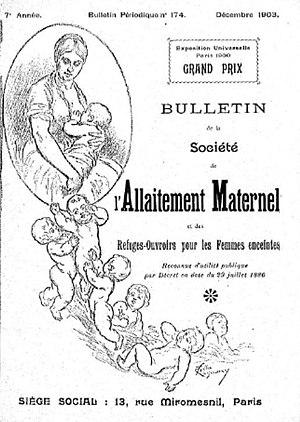
couverture du bulletin de la Société pour la propagation de l'allaitement maternel de décembre 1903 (fondée par Marie Béquet de Vienne
Le Bulletin de la Société pour la propagation de l’allaitement maternel et des refuges ouvroirs pour les femmes enceintes est publié de 1877 à 1918. Il est l'organe de la société pour la propagation de l’allaitement maternel, créée en 1876 par Marie de Vienne, épouse de Léon Béquet.